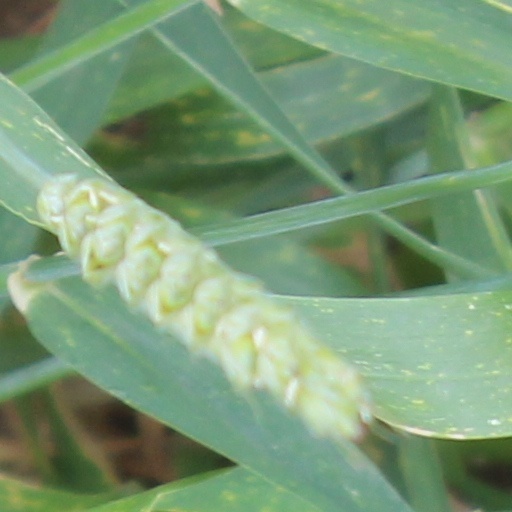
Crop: wheat